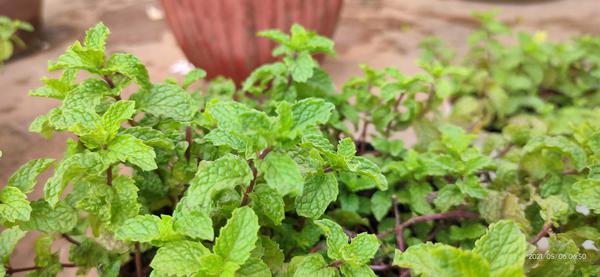
Plant: Mint